Great North Road (Great Britain)

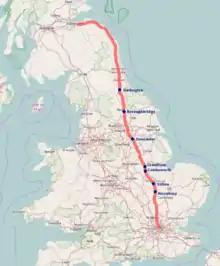
Line of the Great North Road from London to Edinburgh

The Great North Road was the main highway between England and Scotland from medieval times until the 20th century. It became a coaching route used by mail coaches travelling between London, York and Edinburgh. The modern A1 mainly parallels the route of the Great North Road. Coaching inns, many of which survive, were staging posts providing accommodation, stabling for horses and replacement mounts. Nowadays virtually no surviving coaching inns can be seen while driving on the A1, because the modern route bypasses the towns in which the inns are found.